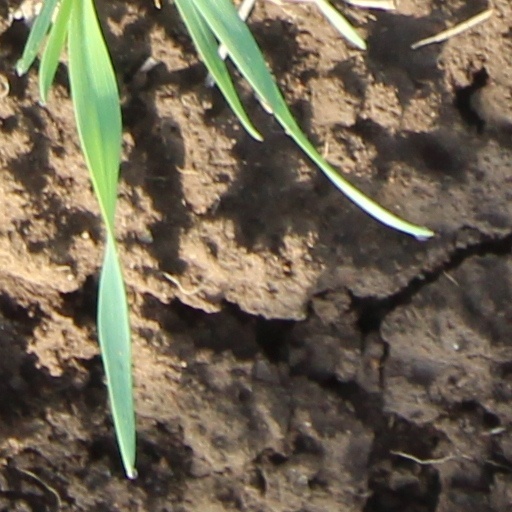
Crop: wheat